Alexandros Matsas

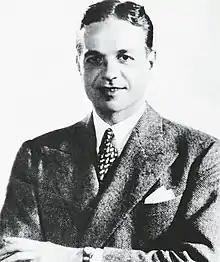
Alexandros Matsas

Alexandros A. Mátsas (1911 – 1969) was a Greek poet and ambassador of Greece. He was born in Athens, Greece. After following courses on political science and classical studies at Oxford University, he entered the Greek diplomatic service in 1934. He served in various posts in Egypt, Paris, The Hague, and Rome, and was Royal Greek Ambassador to Turkey and the United States of America.